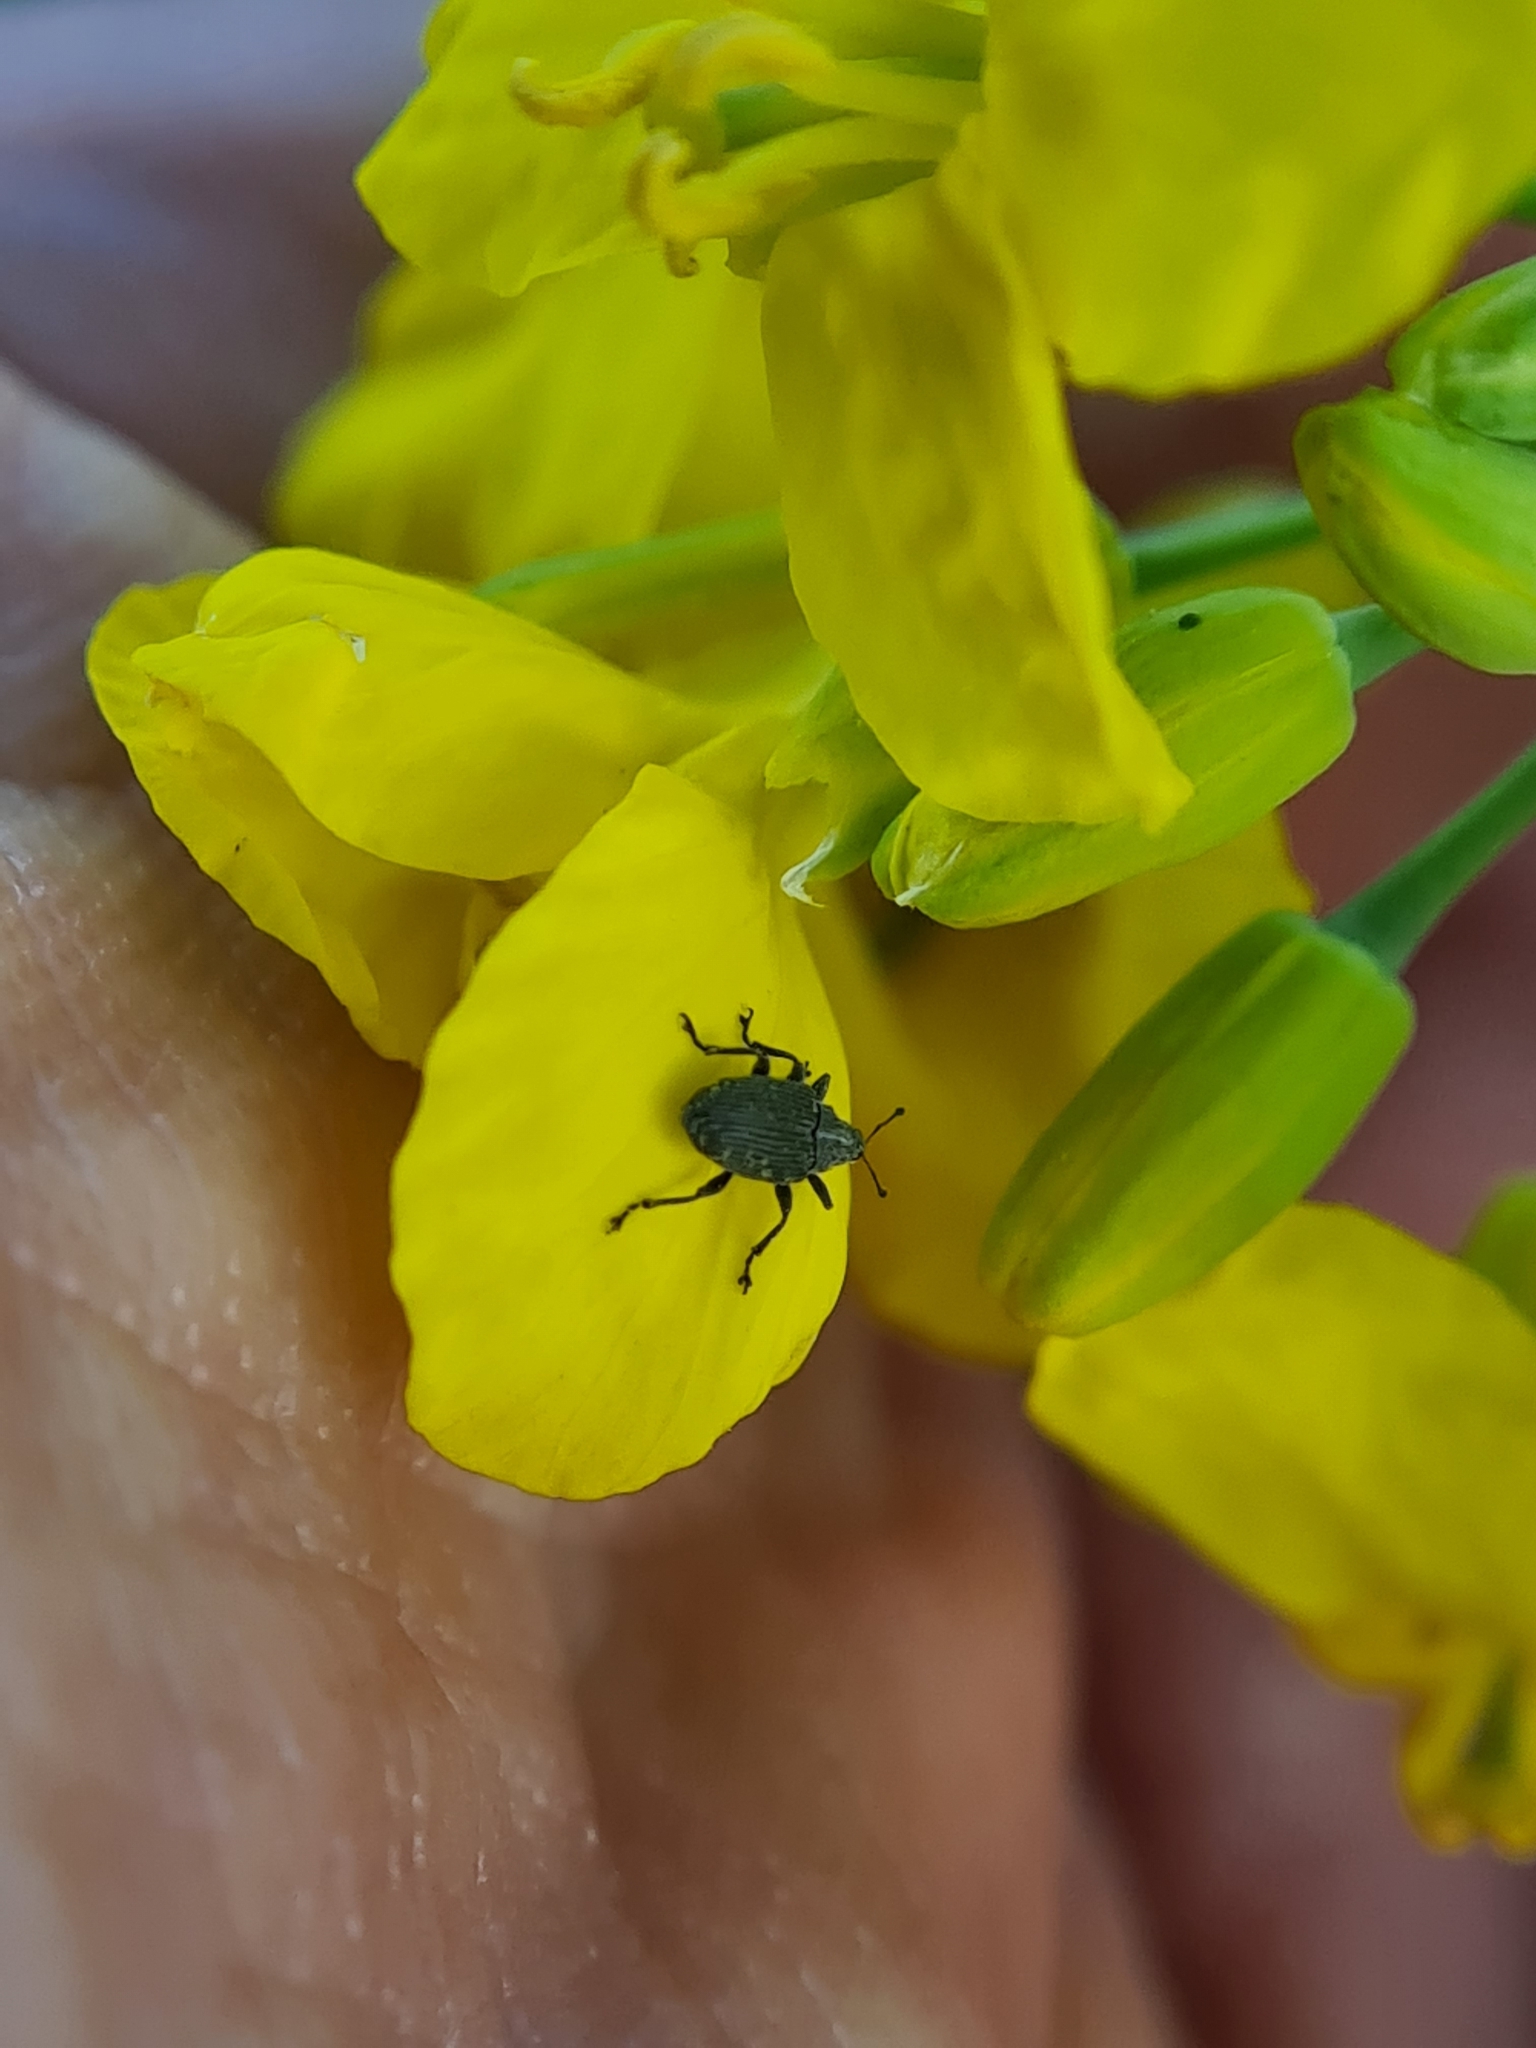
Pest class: Cabbage_seedpod_weevil